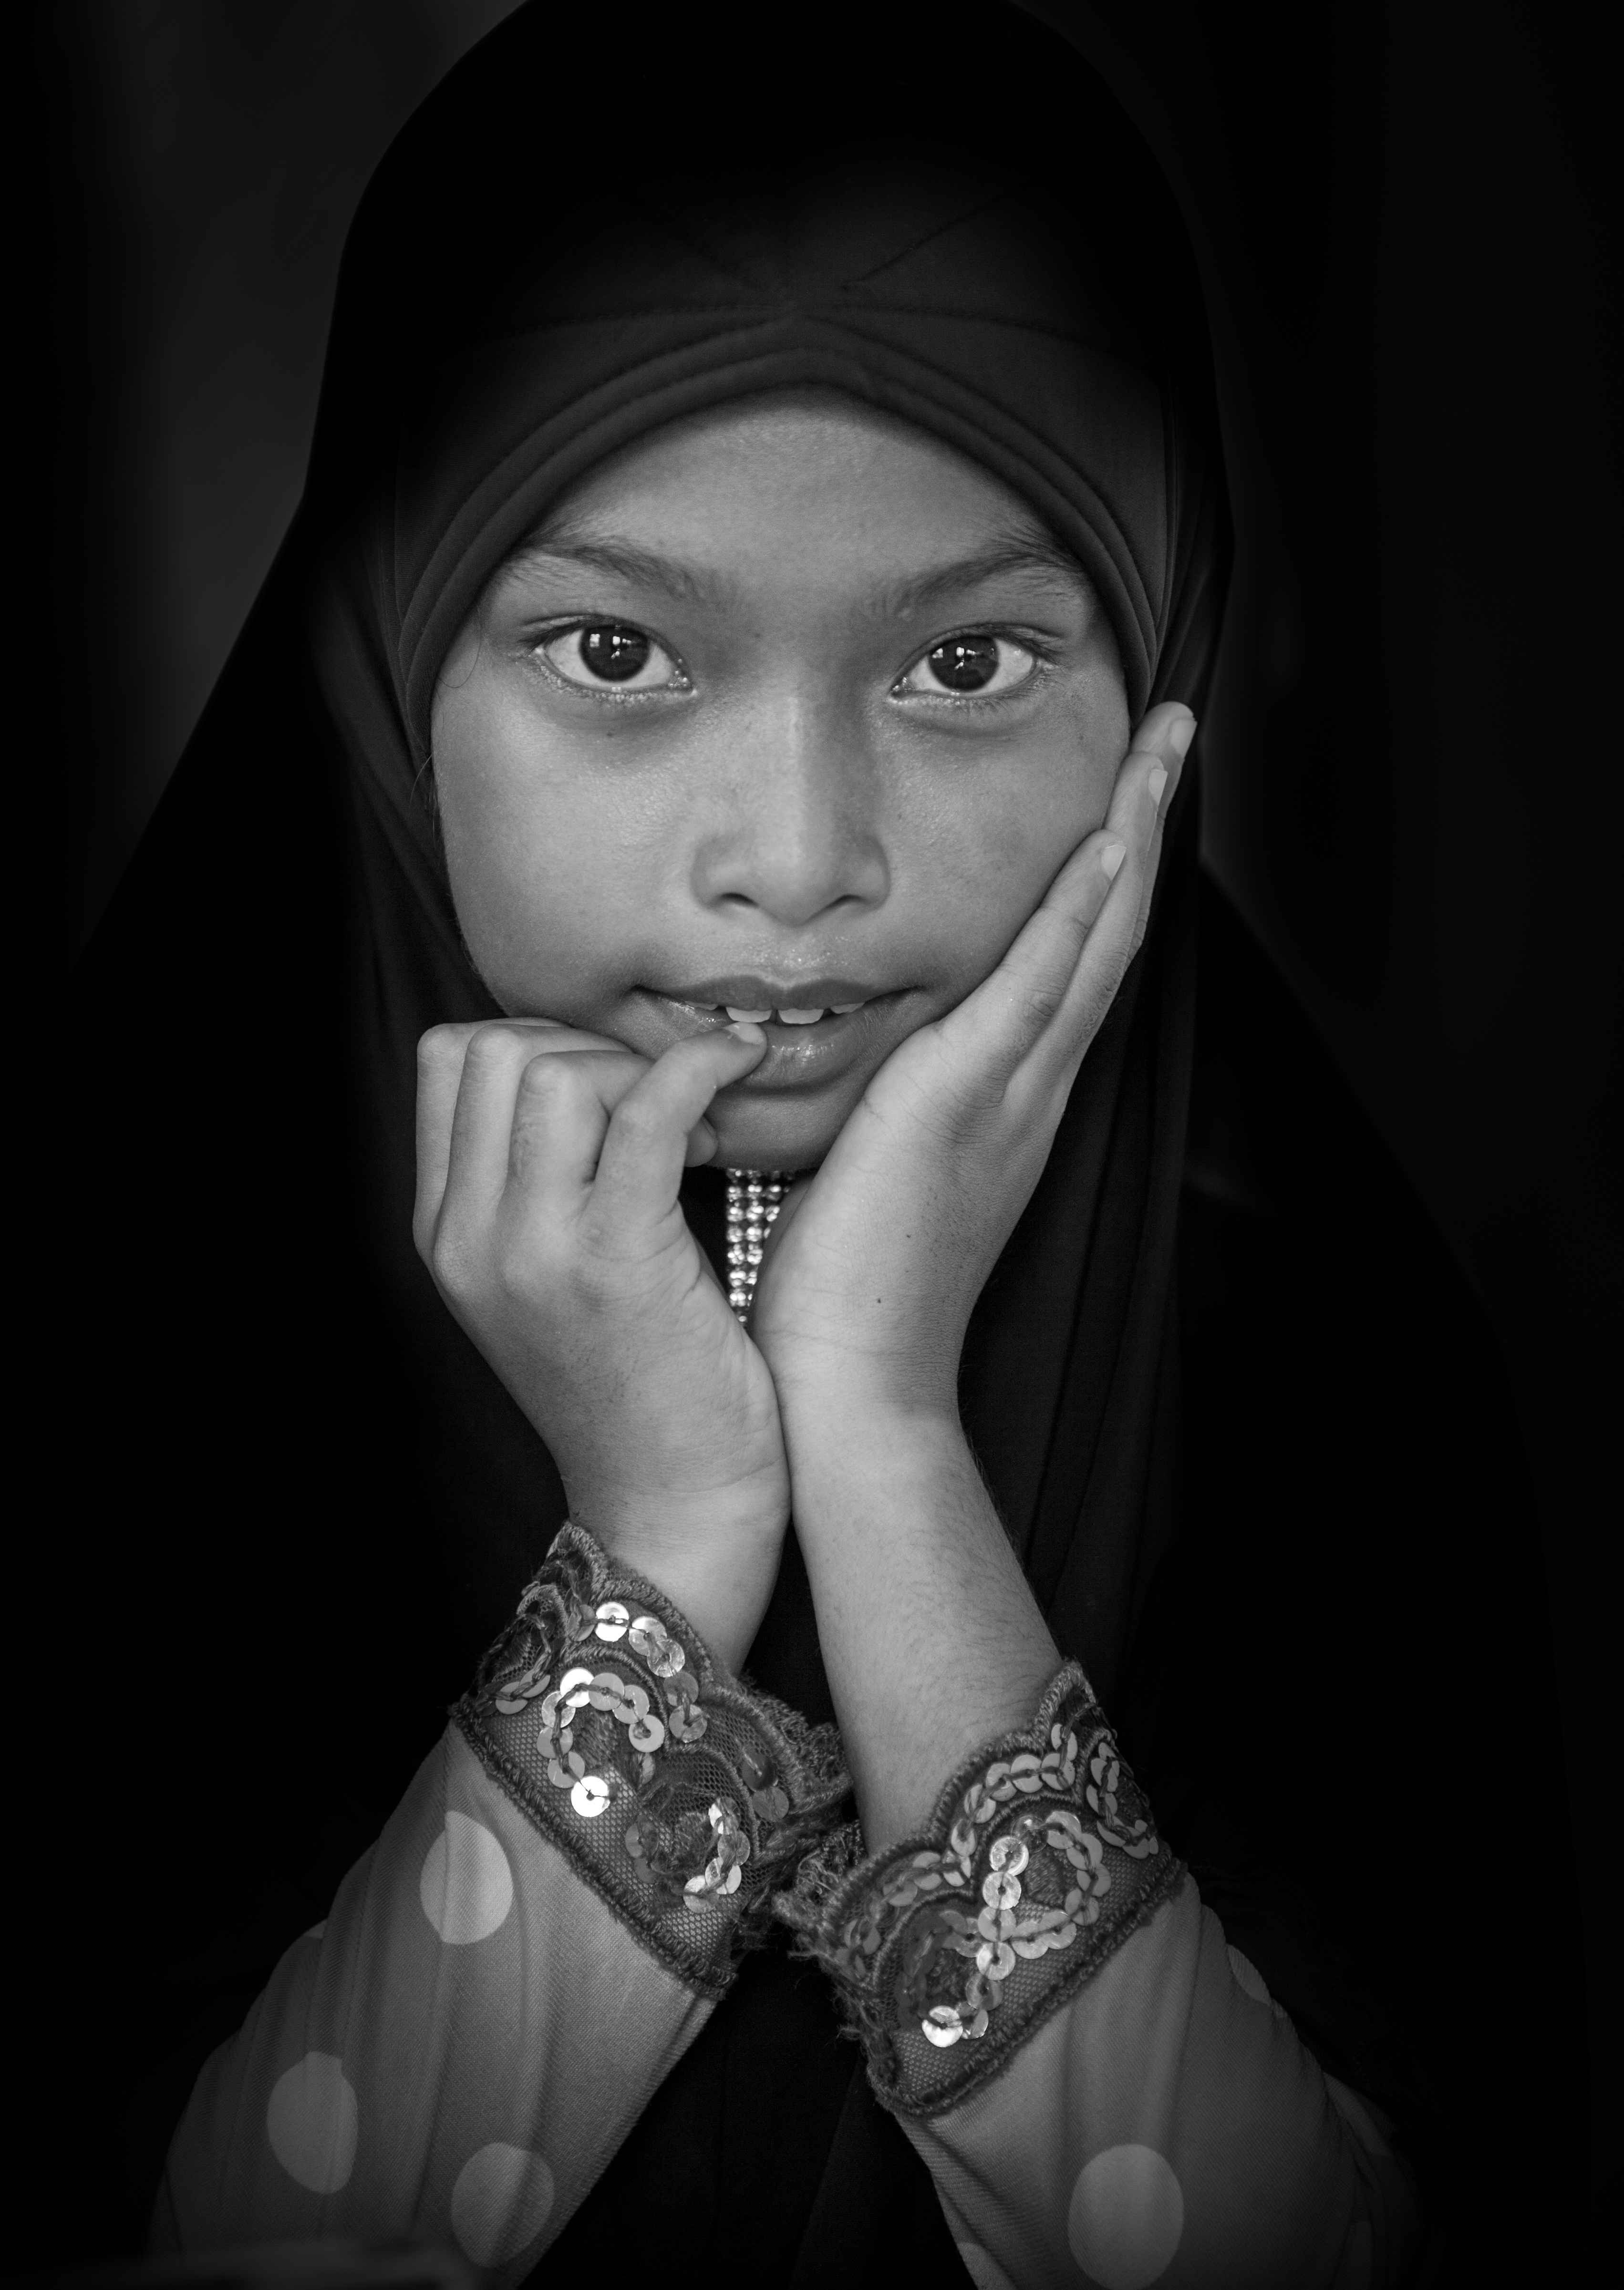
person, black and white, girl, woman, white, photography, female, portrait, model, darkness, black, monochrome, lady, face, eye, head, beauty, islam, organ, emotion, status, the beauty, face to face, photo shoot, foul, deficient, taking an giang, hidjab, monochrome photography, portrait photography, film noir